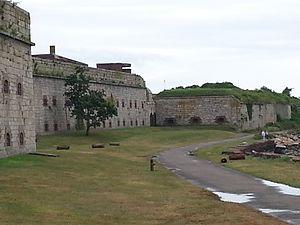
Le Fort Adams est un ancien poste de l'armée des États-Unis à Newport, Rhode Island, qui a été créé le 4 juillet 1799 au sein du premier système de fortification côtière, baptisé en référence au président John Adams, qui était à l'époque en exercice. Son premier commandant est le capitaine John Henry qui a par la suite contribué au démarrage de la guerre de 1812. Le fort Adams actuel a été construit entre 1824-57 en vertu du troisième système de forts côtiers ; il fait actuellement partie du parc de l'État du fort Adams.